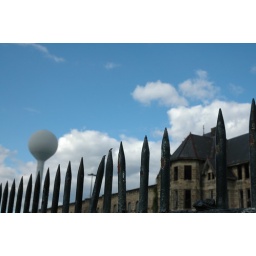
The Prison by the ohio river and its contrasting modern-looking water tower